Political particularism

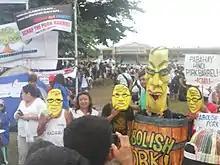
Protest against pork barrel politics at the 2013 Million People March in Luneta

In the Philippines, the term "pork barrel" is used to mean funds allocated to the members of the Philippine House of Representatives and the Philippine Senate to spend as they see fit without going through the normal budgetary process or through the executive branch. It can be used for both "hard" projects, such as buildings and roads, and "soft" projects, such as scholarships and medical expenses. The first pork barrel fund was introduced in 1922 with the passage of the first Public Works Act (Act No 3044). This pork barrel system was technically stopped by President Ferdinand Marcos during his dictatorship by abolishing Congress. It was reintroduced to the system after the restoration of the Congress in 1987. The program has had different names over the years, including the Countryside Development Fund, Congressional Initiative Fund, and currently the Priority Development Assistance Fund. Since 2006, the PDAF was ₱70.0 M for each Representative and ₱200.0 M for each Senator.